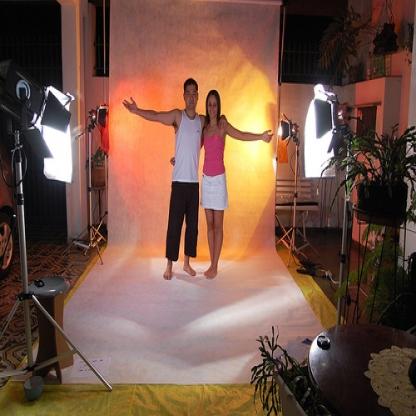
Scene: Indoor